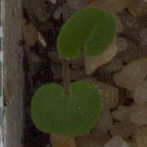
Label: smallflowered_cranesbill